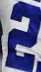
Number: 2